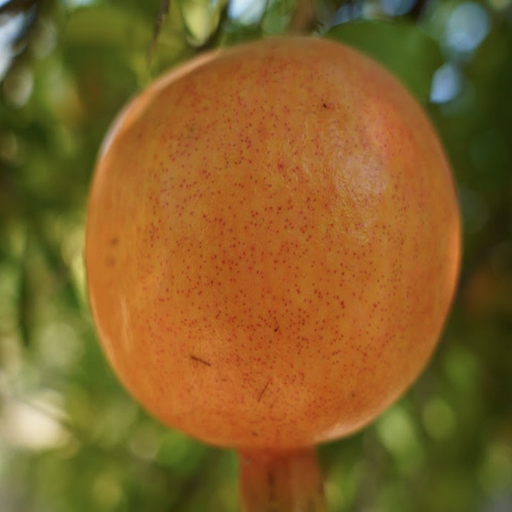
Label: Healthy